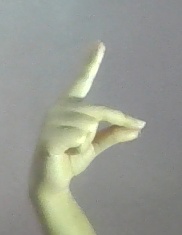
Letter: ta